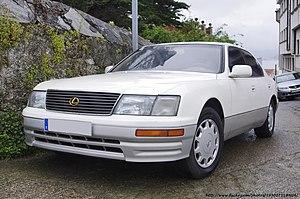
La Lexus LS est le premier modèle Lexus commercialisé à partir de 1989, en cinq générations.